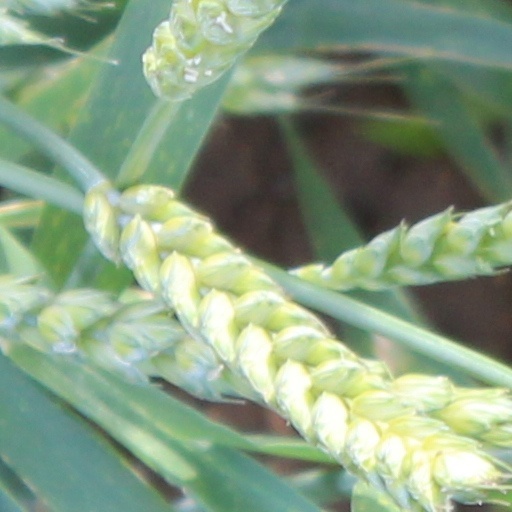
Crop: wheat